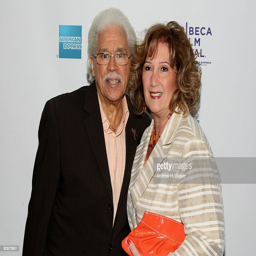
musical artist and guest attend the premiere during festival .